2018 Boston Red Sox season

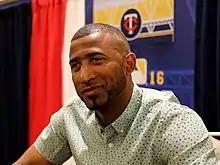
Eduardo Núñez hit his ninth home run of the season against the Marlins on August 29.

Minnesota won the first game of the series, 2–1, with two late runs after Boston had gone out to a 1–0 lead in the second inning. The Red Sox threatened in the bottom of the ninth, loading the bases with two outs, with Twins closer Fernando Rodney striking out Jackie Bradley Jr. to complete the save. In the second game of the series, Boston took a 2–0 lead in the fifth inning via a Bradley Jr. home run. The Twins got back one run in the seventh, and then scored two runs off of closer Craig Kimbrel with two outs in the ninth, to take a 3–2 lead. Rafael Devers forced extra innings with a home run in the bottom of the ninth, and Mookie Betts opened the bottom of the tenth with a walk-off home run, giving the Red Sox a 4–3 win. Boston won the third game of the series, 10–4, with Rick Porcello improving his record to 13–4 for the year. Five Red Sox batters had two hits each, including J. D. Martinez who hit his 32nd home run of the season. Boston won the final game of the series, 3–0, with Martinez going 2-for-4 and driving in all three runs. Recently acquired starting pitcher Nathan Eovaldi made his Red Sox debut, allowing four hits in seven innings while striking out five and issuing no walks.